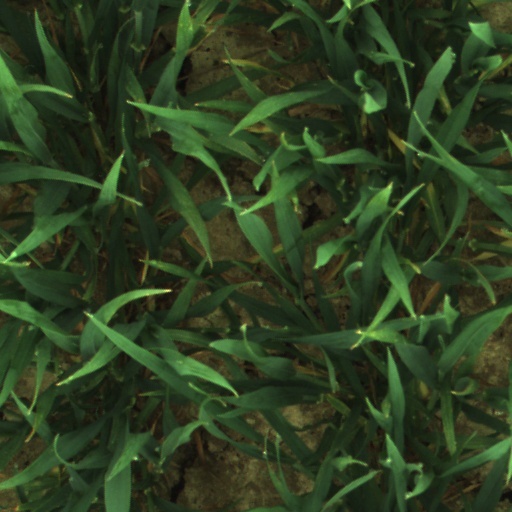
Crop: wheat